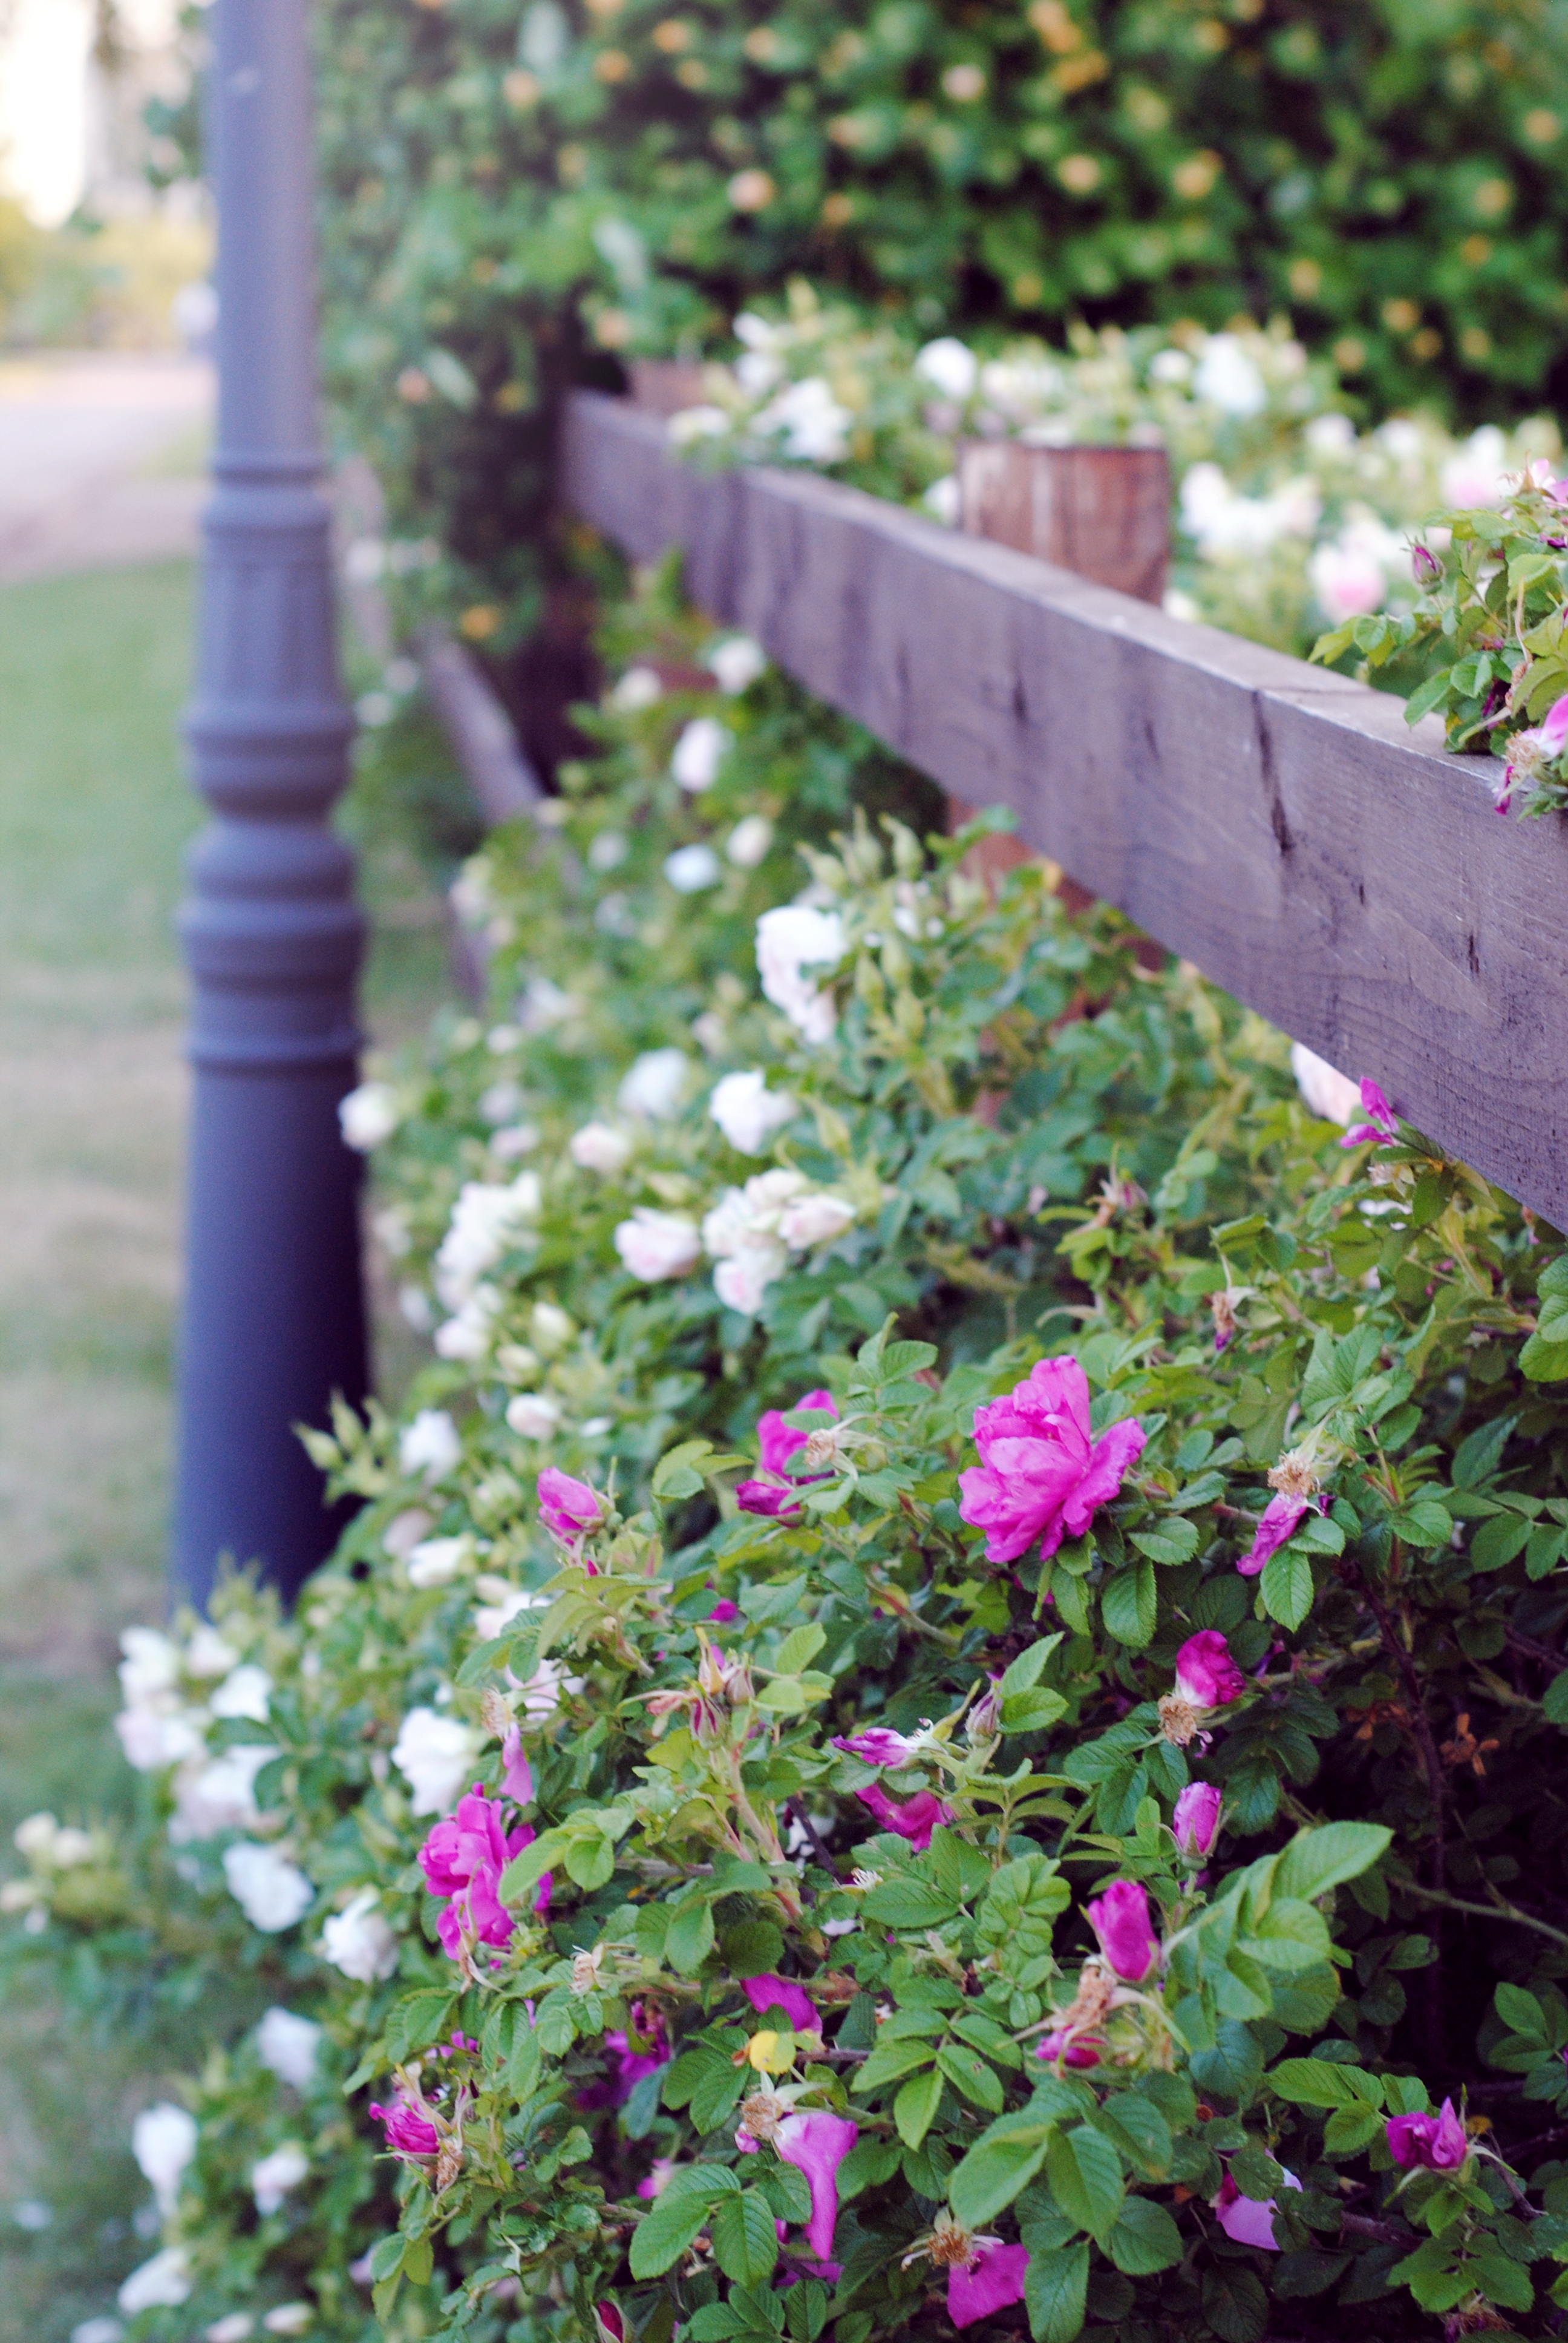
nature, blossom, plant, lawn, leaf, flower, bloom, bush, park, backyard, botany, garden, flora, heat, flowers, shrub, yard, bud, garden flowers, greens, garden flower, flowering plant, kolomna, annual plant, land plant